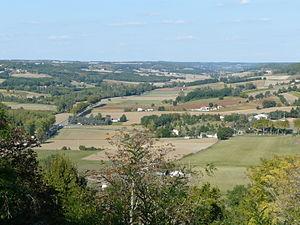
Vallée de la Barguelonnette
La Barguelonnette ou Petite Barguelonne est une rivière du sud de la France, en région Occitanie dans les deux départements Lot, Tarn-et-Garonne, et le principal affluent droit de la Barguelonne, donc un sous-affluent de la Garonne.